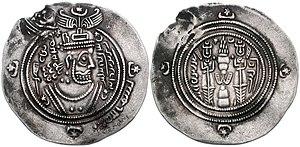
Abd Al-Malik ou Abou Al-Walid Abd Al-Malik ibn Marwān, né en 646 à La Mecque et mort en 705, est le cinquième calife omeyyade. Il succède à son père Marwān Iᵉʳ en 685. Connu pour sa bonne éducation et sa compétence, il pacifie le Califat omeyyade en matant la rébellion de Abd Allah ibn az-Zubayr, et étend ses frontières, en Afrique du Nord et en Inde notamment. Le règne de Abd Al-Malik est également marqué par l'apparition des premières pièces de monnaie omeyyades, ainsi que par différentes réformes, notamment dans les domaines de l'agriculture et du commerce.
Muʿawiya Iᵉʳ ou ʾAbū ʿAbd Ar-Raḥmān Muʿāwiya ibn ʾAbī Sufyān, né en 602 à La Mecque et mort en 680 à Damas, est le premier calife et roi omeyyade. Il est le fils de ʾAbū Sufyān ibn Ḥarb, l'un des plus farouches adversaires du prophète de l'islam, Mahomet, devenu ensuite un de ses compagnons après sa conversion.
Le Califat omeyyade est un Califat fondé par la dynastie arabe des Omeyyades, qui gouverne le monde musulman de 661 à 750. Les Omeyyades sont originaires de la tribu de Qurayš, qui domine la Mecque au temps du prophète Mahomet.